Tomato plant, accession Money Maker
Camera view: tilt-top (135 deg); turntable rotation: 0 degrees
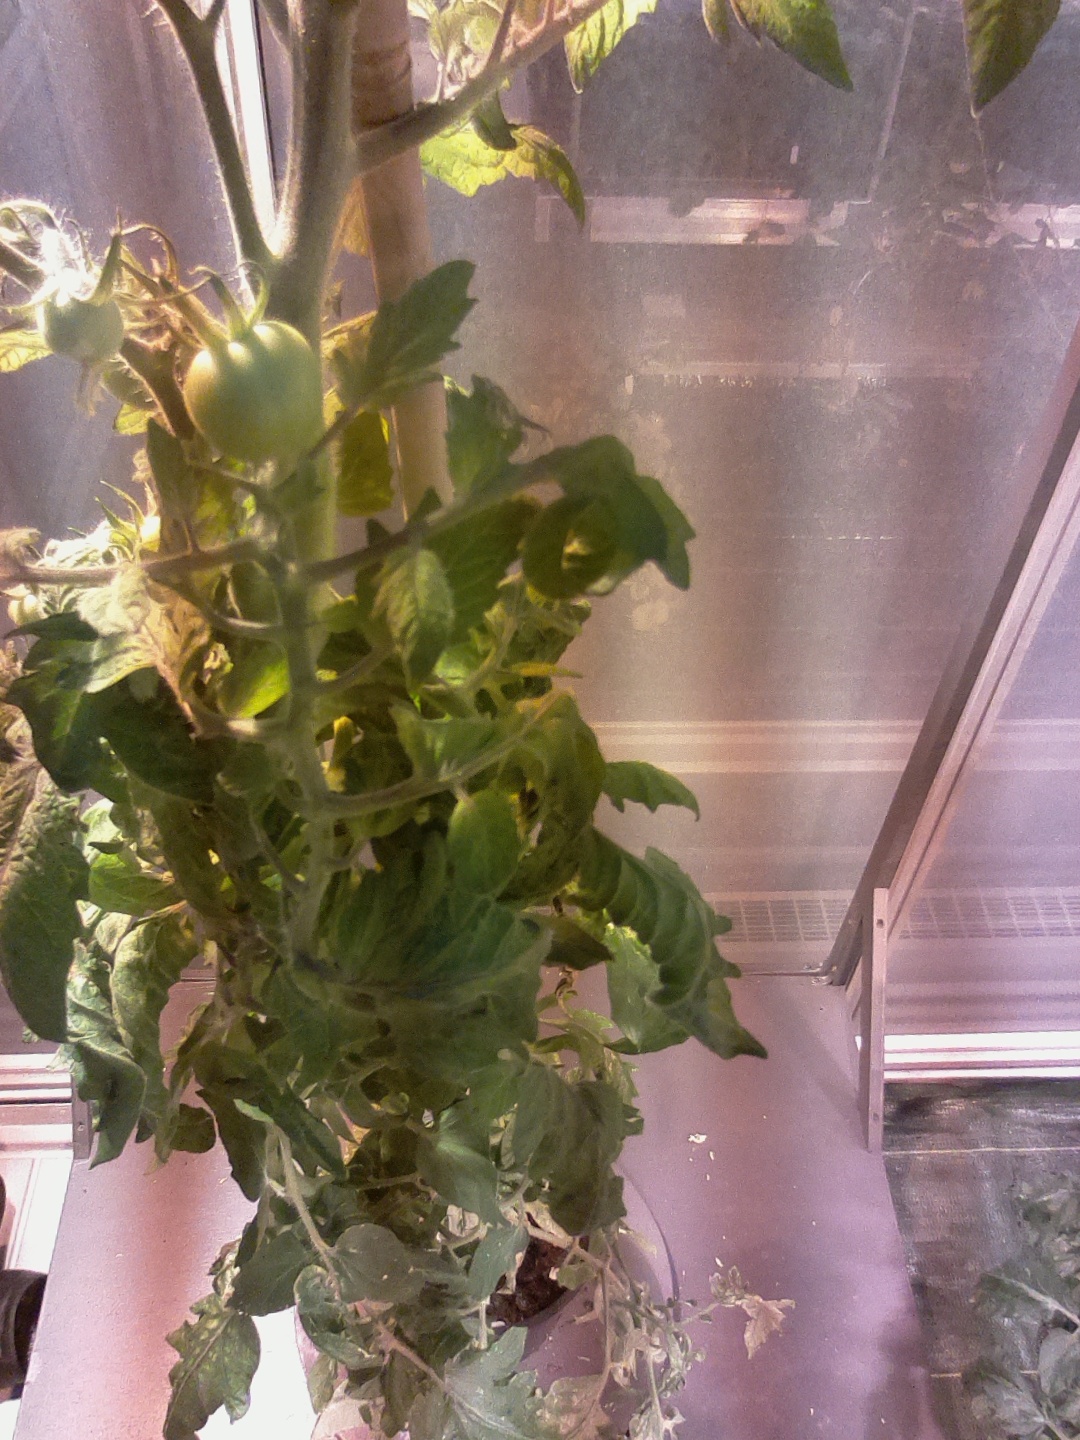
BBCH growth stage 73: 30%-40% of final fruit size